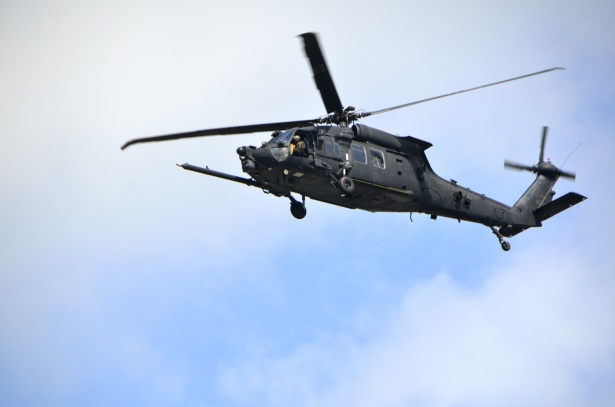
Vehicle type: Planes